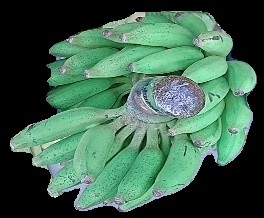
Variety: elakki-bale
Grade: grade1